Sporting de Gijón

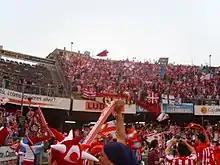
"La Mareona", at Castalia in May 2008.

Sporting de Gijón supporters commonly call themselves "Sportinguistas" in order to show their dedication to the club. "Sportinguistas" are widely regarded as one of the most loyal, best travelling, and most cheerful supporter groups in La Liga, providing one of the best atmospheres in the competition. When following their team in large groups through the country, they are referred to as "La Mareona", Spanish for "The Big Tide", composed mainly by 240 groups of supporters or "peñas".